Goan Catholic literature

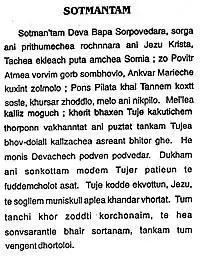
Devanagari script is the official script for Koṅkaṇī, although the Roman script is used for religious and other purposes.

The indigenous population of the erstwhile overseas Portuguese colony of Goa underwent a large scale conversion to Roman Catholicism after its conquest and occupation by the Portuguese Empire, which was led by the famous voyager and adventurer Afonso de Albuquerque on 25 February 1510. It was necessary for Catholic missionaries to learn the local Konkani language in order to carry out evangelic activities. Hence, during the 16th and 18th century, Catholic missionaries and priests contributed a lot for Goan Catholic literature by composing and publishing books in Konkani, as manual of devotion for converts.